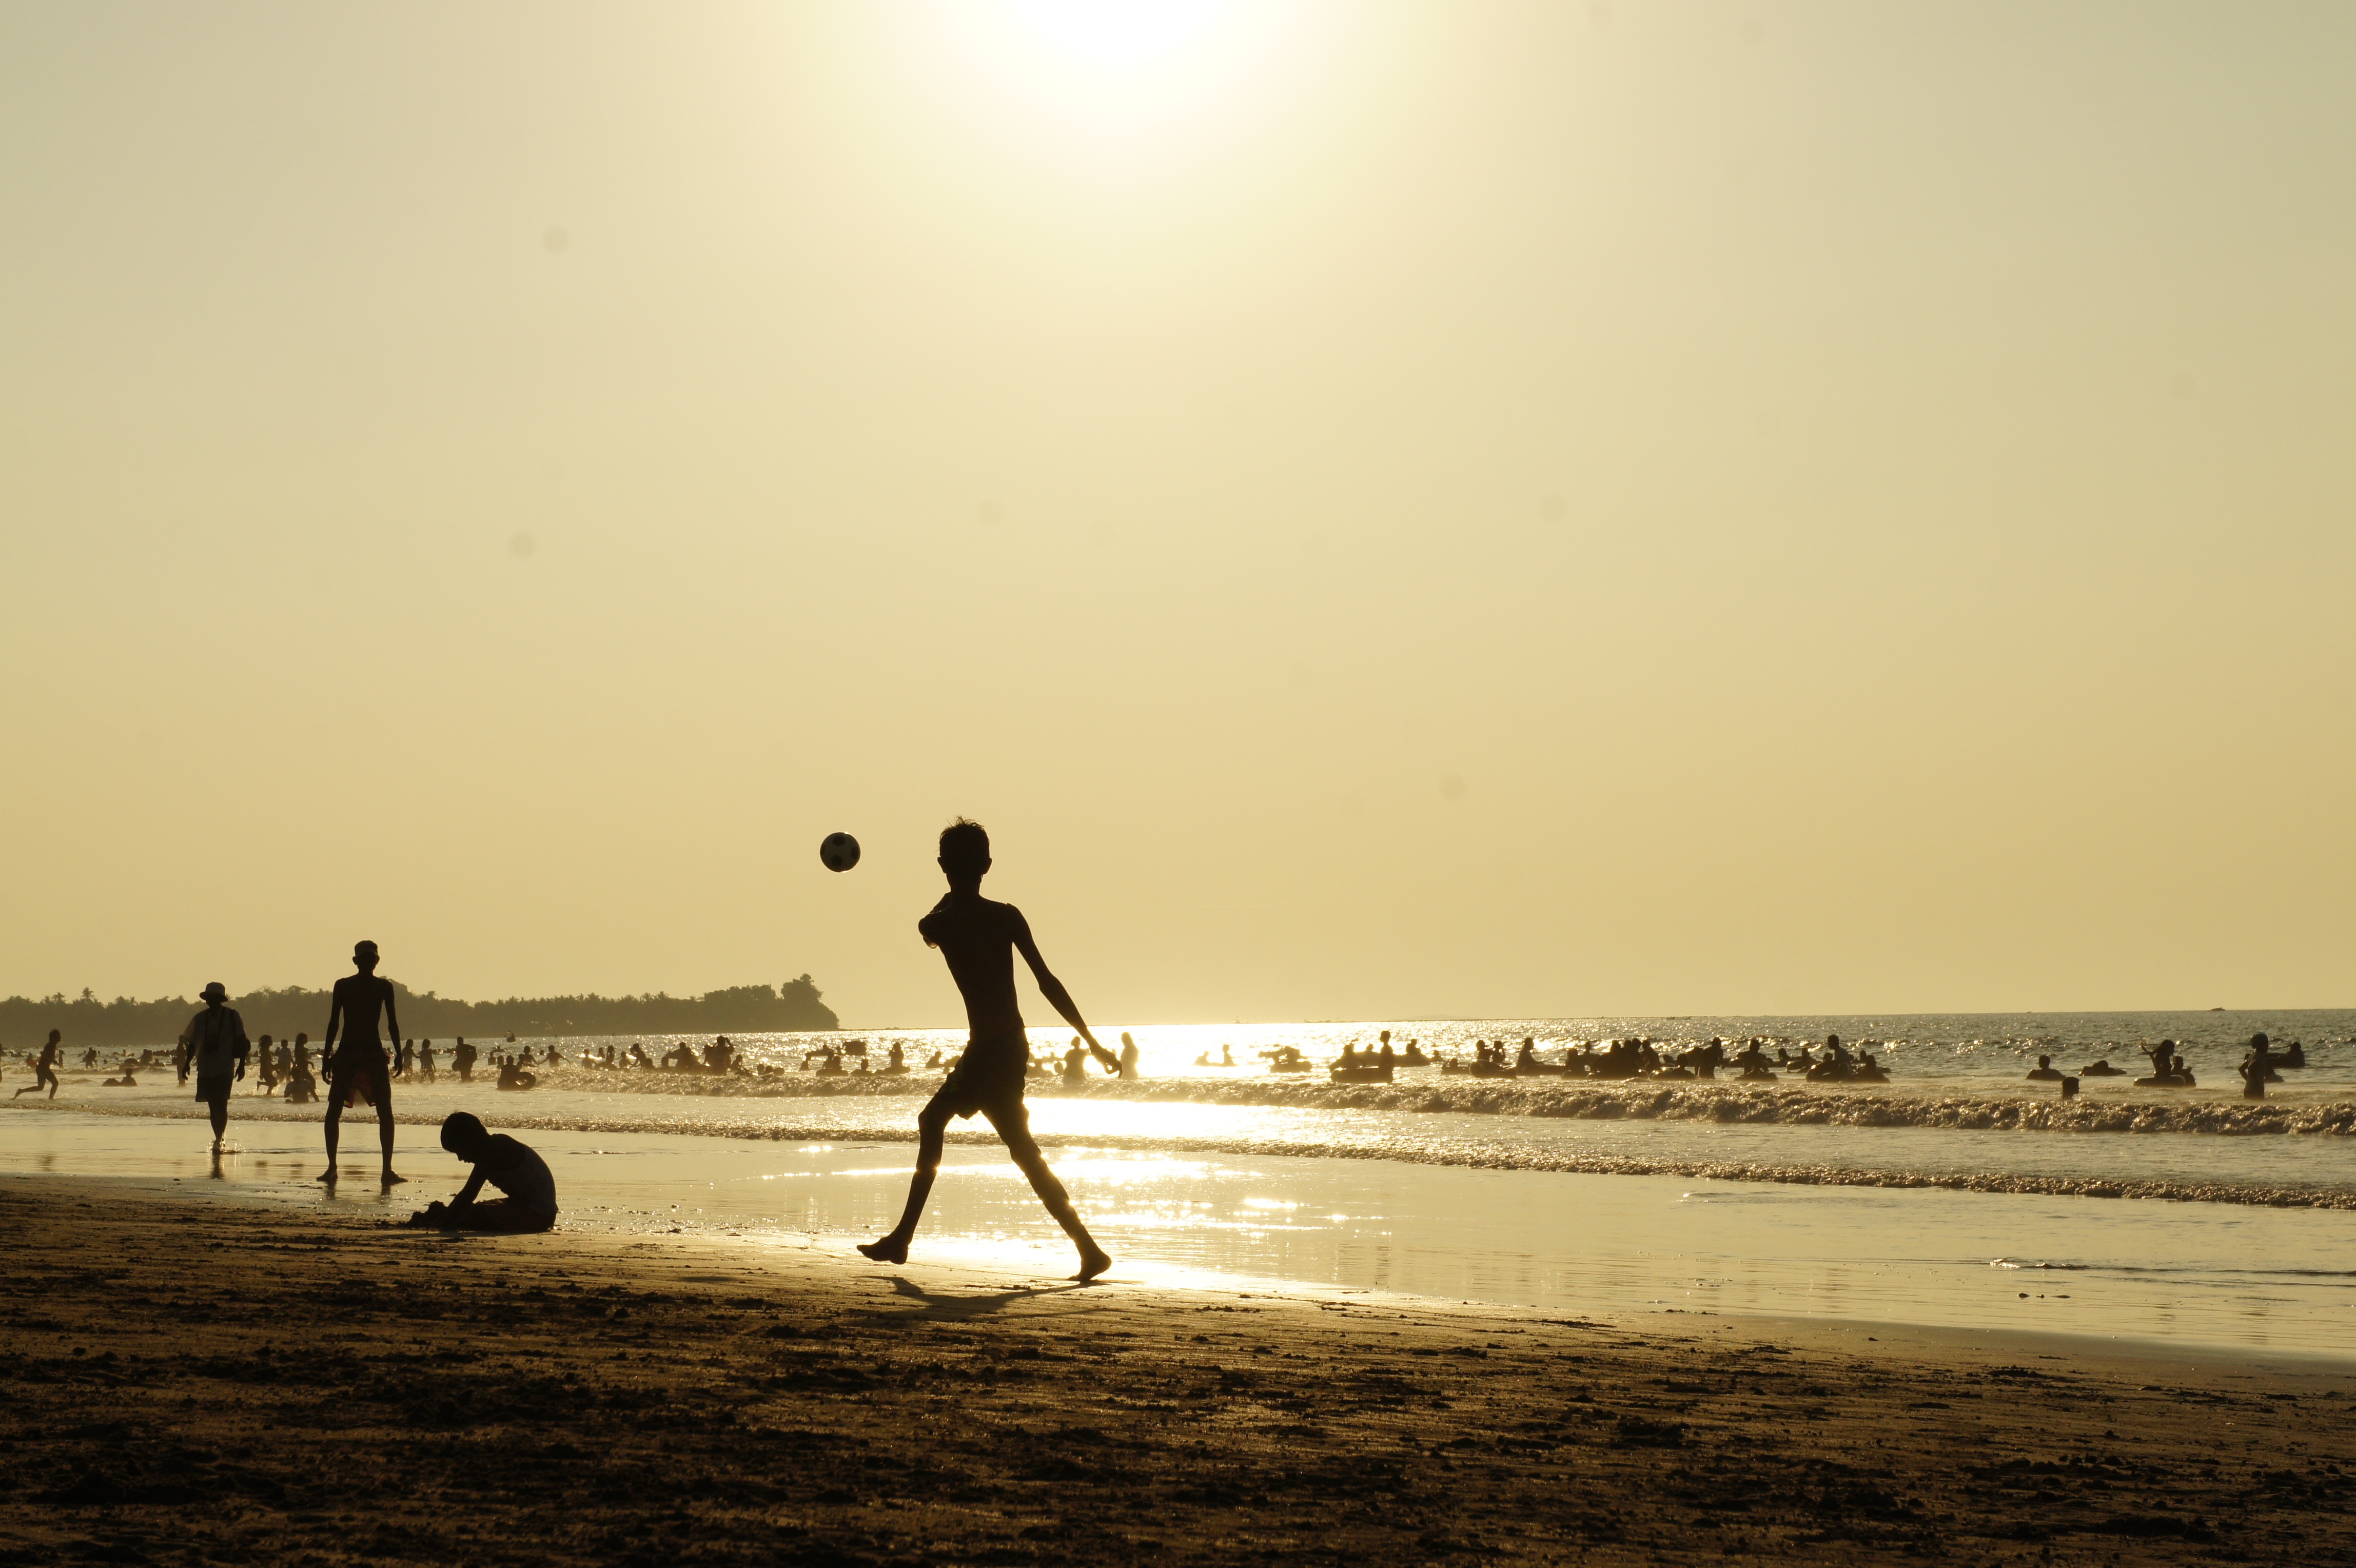
beach, sea, coast, water, sand, ocean, horizon, silhouette, people, sky, sun, sunrise, sunset, play, sunlight, morning, wave, dawn, dusk, seascape, seashore, body of water, outdoors, children